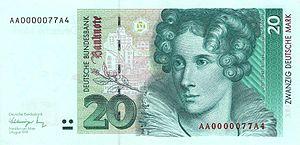
Le Hêtre aux Juifs : Scènes de la vie des montagnards westphaliens est une nouvelle de Annette von Droste-Hülshoff, parue en 1842 dans le Morgenblatt für gebildete Leser. L’histoire se déroule dans un village westphalien isolé appelé « village B. », dans un petit État allemand du XVIIIᵉ siècle, avant l’époque des grands bouleversements européens qui donneront lieu à la Révolution française. La nouvelle raconte l’histoire d’un meurtre non élucidé et évoque les événements l’ayant précédé et succédé. Elle est avant tout interprétée comme une étude de milieu plus que comme une histoire policière.